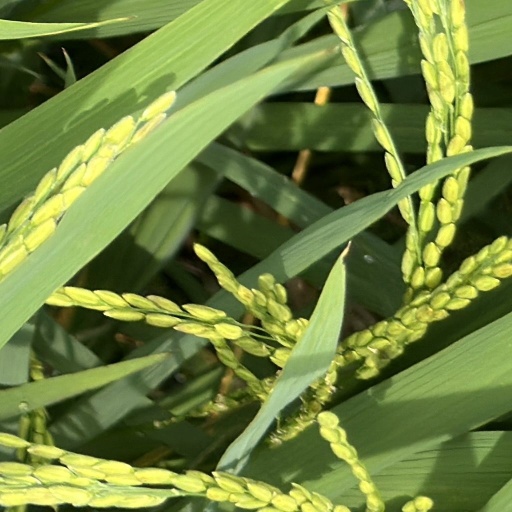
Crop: rice